Latitude 43 Motorsports

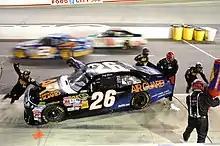
Jeff Green driving the 26 car at the 2010 Air Guard 400.

After the 2009 season, Roush Racing was forced to cede one of its 5 Sprint Cup teams to satisfy NASCAR's limit of four. Roush sold the No. 26 team of Jamie McMurray and its owner points to Bill Jenkins.